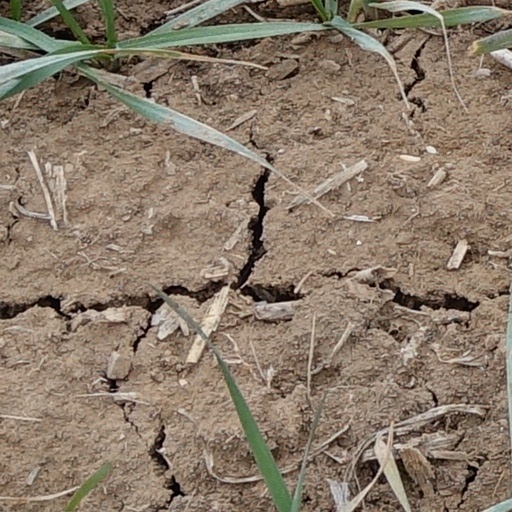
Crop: wheat